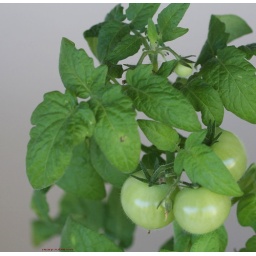
This patio tomato plant is growing in a pot on the back porch.